Question: Please indicate a possible affordance area of the bench that can be used for sitting
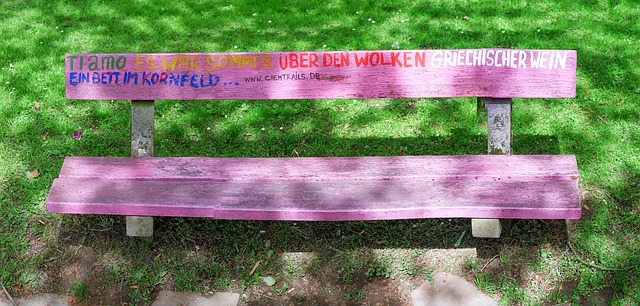
Answer: [49.5, 154, 583.5, 204]